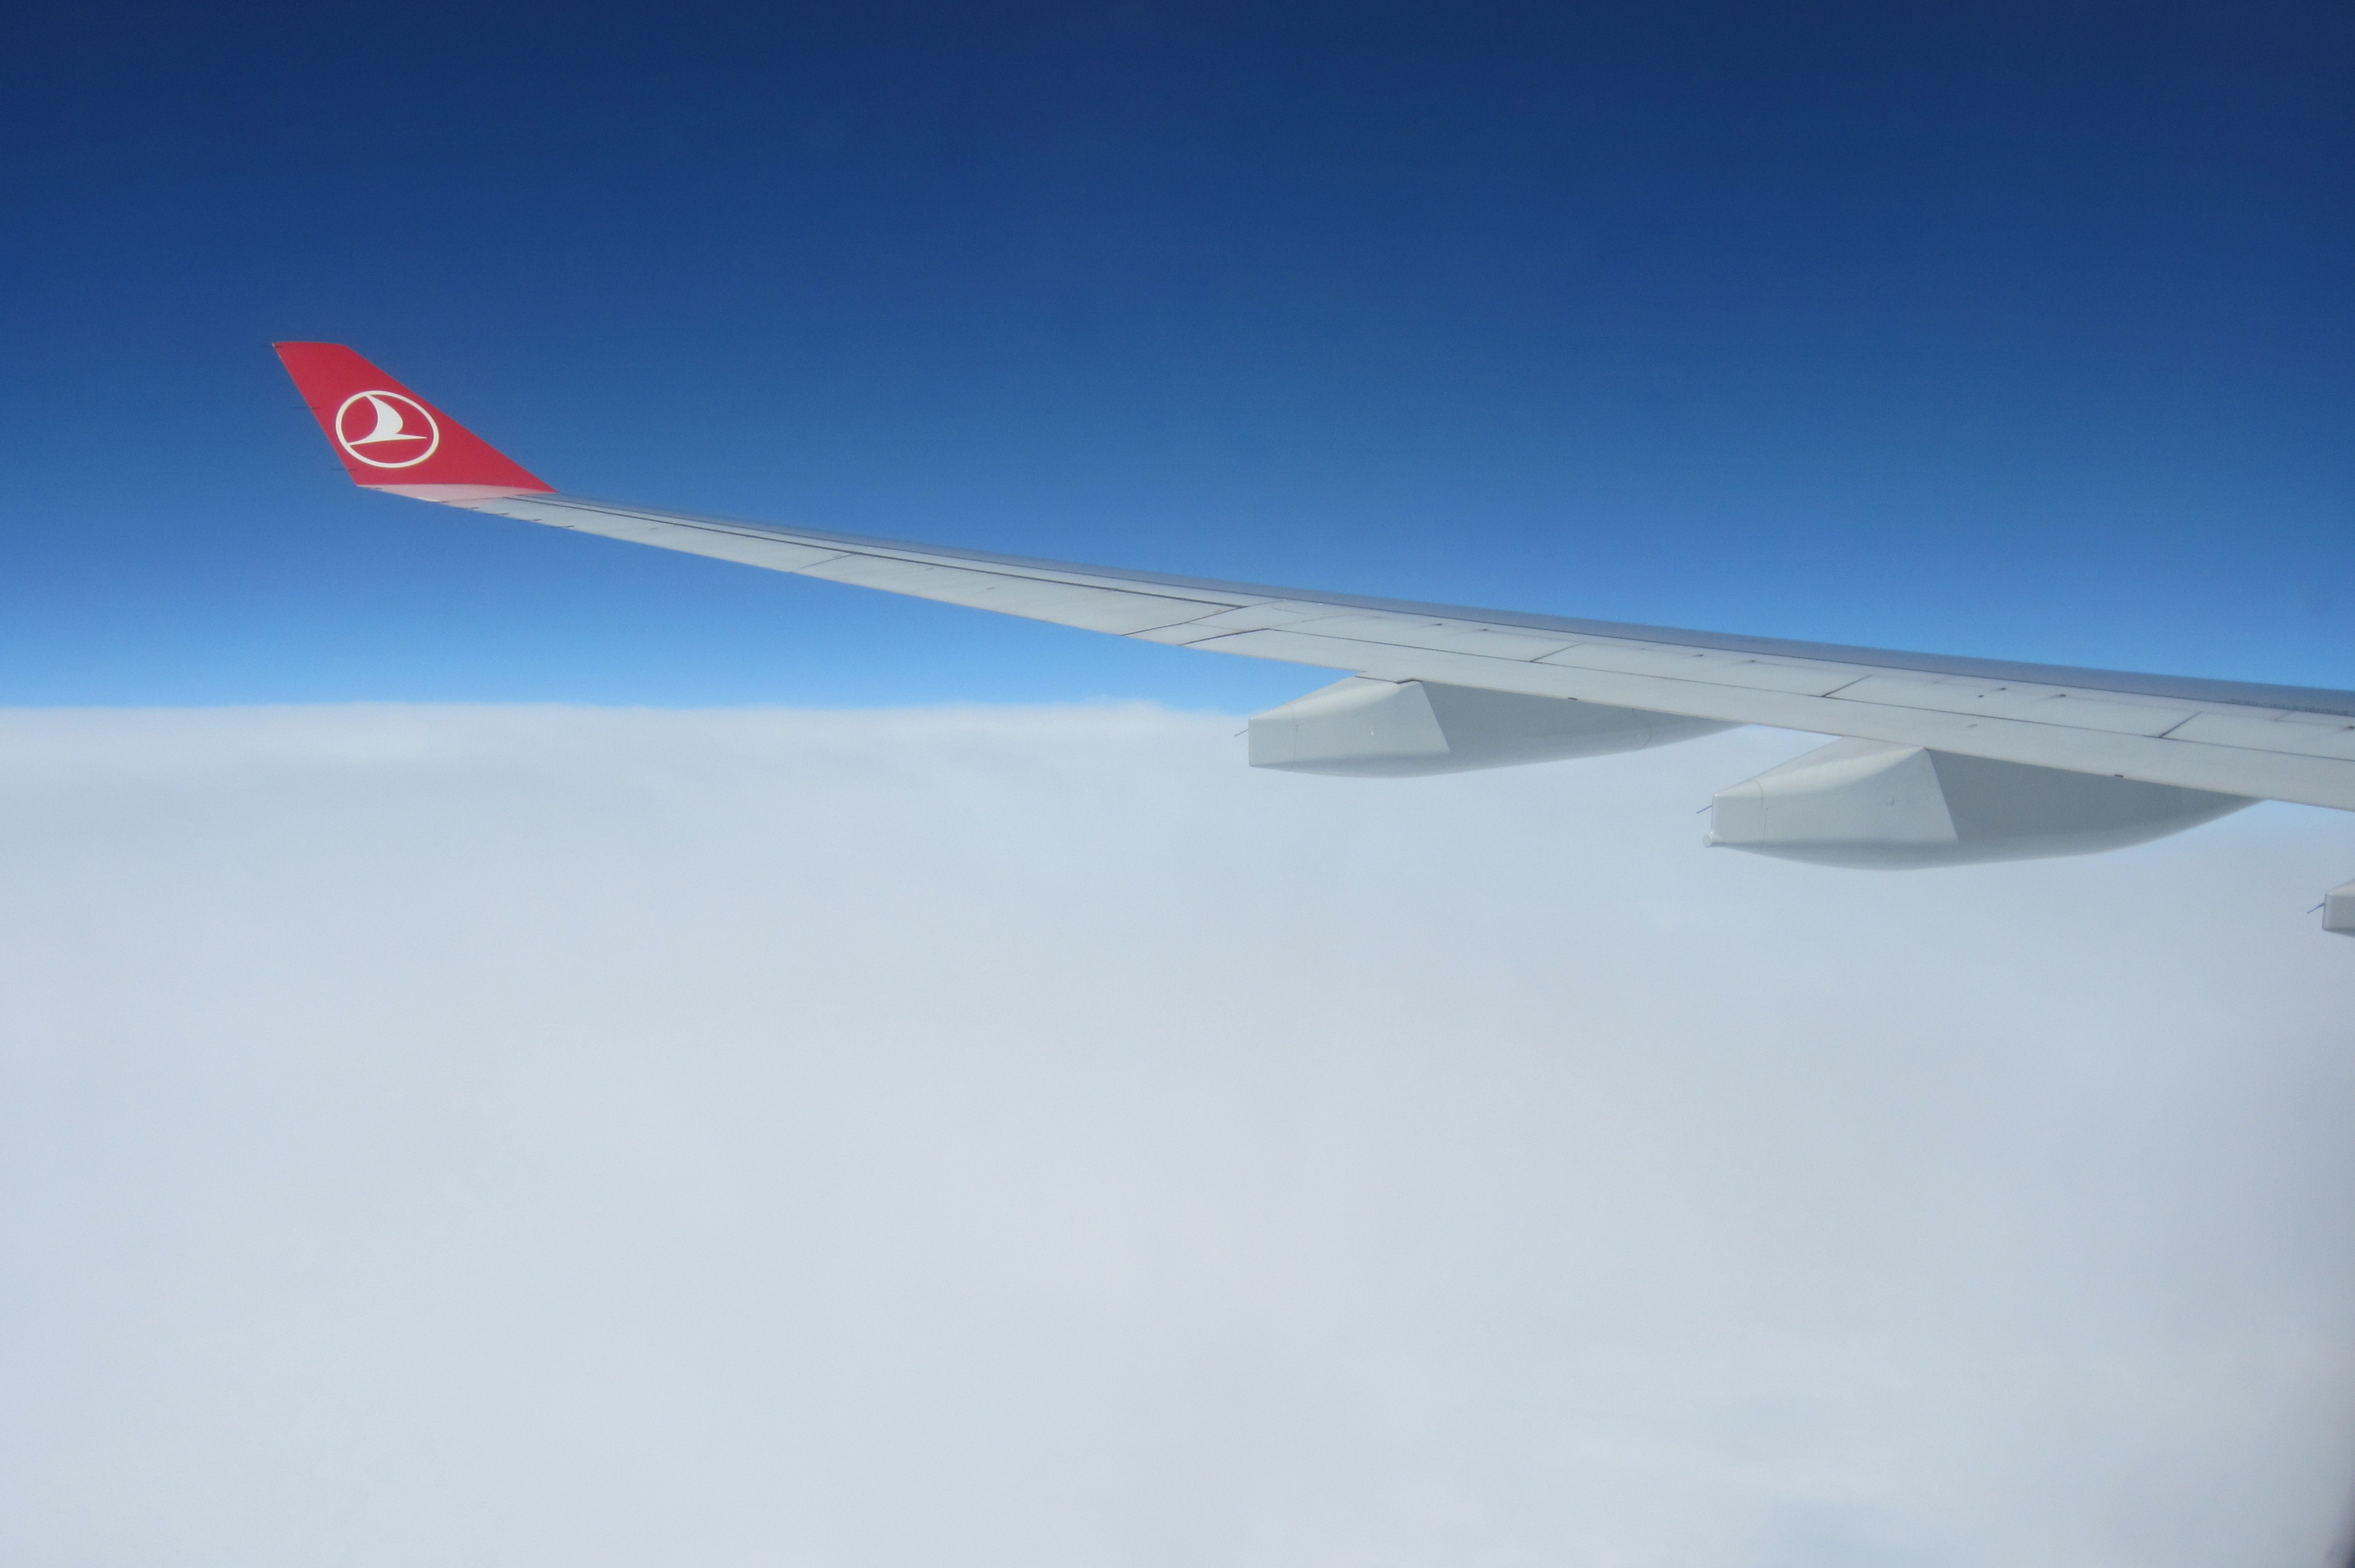
wing, sky, adventure, fly, travel, airplane, aircraft, vehicle, airline, aviation, flight, glider, clouds, gliding, airliner, airlines, air traffic, above the clouds, air travel, atmosphere of earth, narrow body aircraft, turkish airline